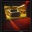
Label: ambulance